Postumus

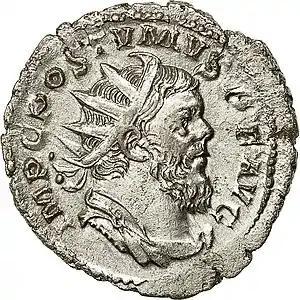
Antoninianus of Postumus: IMP. C. POSTVMVS P. F. AVG

Postumus was immediately recognized as emperor in Gaul (except perhaps for the province of Gallia Narbonensis), Germania Superior and Inferior, and Raetia. By 261, Britannia, Narbonensis and Hispania also acknowledged him as emperor, possibly after an expedition to Britain in the winter of 260–261. He established his capital in northern Gaul, probably at Colonia Claudia Ara Agrippinensium or Augusta Treverorum (Trier), and furnished his government with many of the traditional Roman legislative and executive structures. Apart from the position of emperor, he immediately assumed the office of consul alongside a colleague, Honoratianus. Like his imperial predecessors, he became the "pontifex maximus" of the state and assumed tribunician power each year. He is thought to have established a senate, perhaps on the basis of the Council of the Three Gauls or provincial councils, and a Pretorian Guard, one of whose officers was the future Gallic emperor Victorinus. The chief members of Postumus's administration, such as Victorinus and Tetricus, appear to have been drawn from his power base in northern Gaul, and indeed the entire administration rapidly became Gallicized.